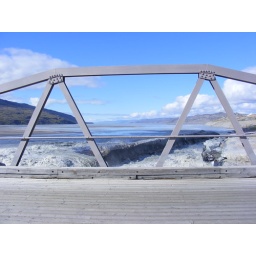
The bridge over Watson river